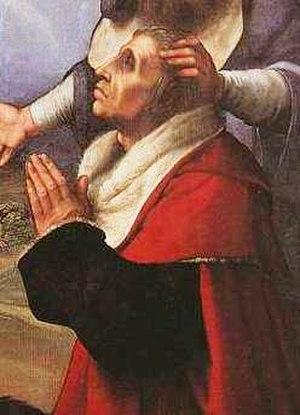
Sigismondo de' Conti (1432-1512)
Sigismondo dei Conti est un mécène, un écrivain, un historien et un humaniste italien de la fin du XVᵉ et du début du XVIᵉ siècle.